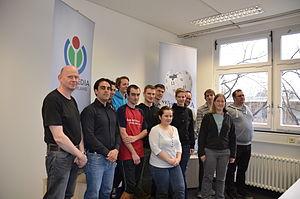
L'équipe de Wikidata
Wikidata est une base de connaissances libre éditée de manière collaborative et hébergée par la Wikimedia Foundation. Son contenu étant placé sous licence CC0, elle permet de centraliser les données utilisées par différents projets Wikimedia. Cette base est destinée à fournir une source commune de données objectives, telles que les dates de naissance ou bien le PIB des pays, qui pourront être utilisées dans tous les articles des différentes versions linguistiques de Wikipédia, une mise à jour de Wikidata pouvant être alors répercutée automatiquement sur l'ensemble des Wikipédias en différentes langues.